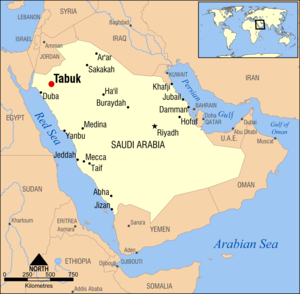
Tabuk
Tabuks beliggenhed i Saudi-Arabien
Tabuk er en by i det nordvestlige Saudi-Arabien, med et indbyggertal på cirka 441.000. Byen er hovedstad i landets Tabuk-provins.